Edward Hartt

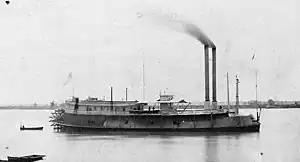
USS St. Clair, one of the ships fitted by Edward Hartt

Edward Hartt (1825-1883) was a United States Navy constructor who oversaw or participated in the construction of many prominent ironclad and tinclad naval ships used during the American Civil War.